Justinian of Ramsey Island

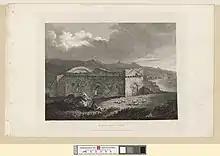
St. Justinians Chapel 2 August 1810

Apparently, he picked up his head and crossed Ramsey Sound walking on the water carrying his head in his arms and his body was buried in the small ruined chapel which still stands on the mainland at St Justinian's, immediately opposite his island home; his bones were later moved to St Davids Cathedral. During the reformation, Bishop William Barlow was strongly opposed to the veneration of relics, pilgrimages, and other Catholic practices. In an attempt to suppress the cult of St David, at St David's Cathedral, in 1538 he stripped St David's shrine of its jewels and confiscated the relics of St David and St Justinian in order to counteract "superstition".